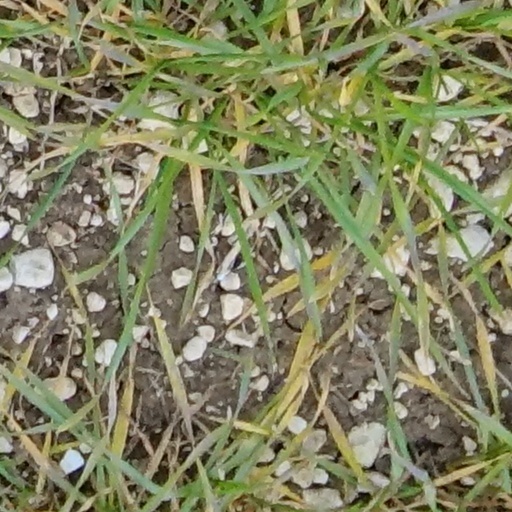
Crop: wheat